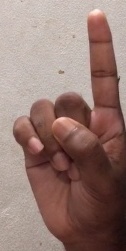
ASL sign: 1